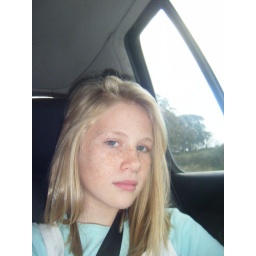
thi sis me in my dads car on the way home fro the caravan xx :)